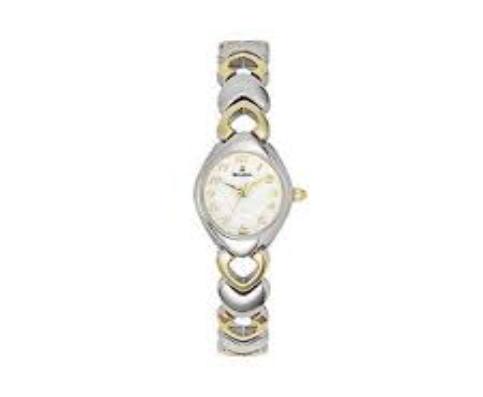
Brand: Bulova
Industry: Clothes